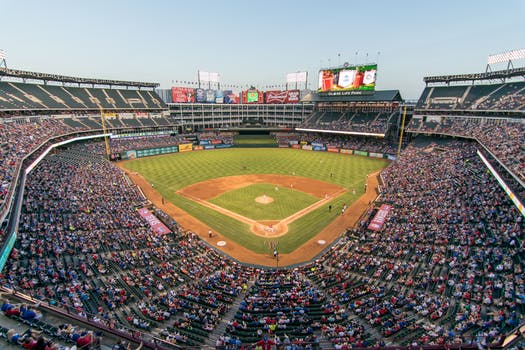
Label: No Watermark